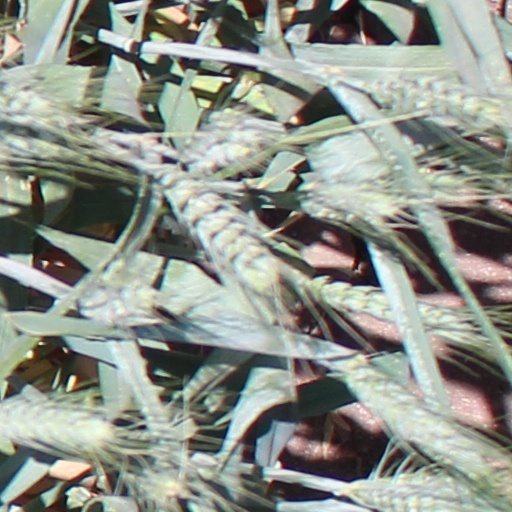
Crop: wheat